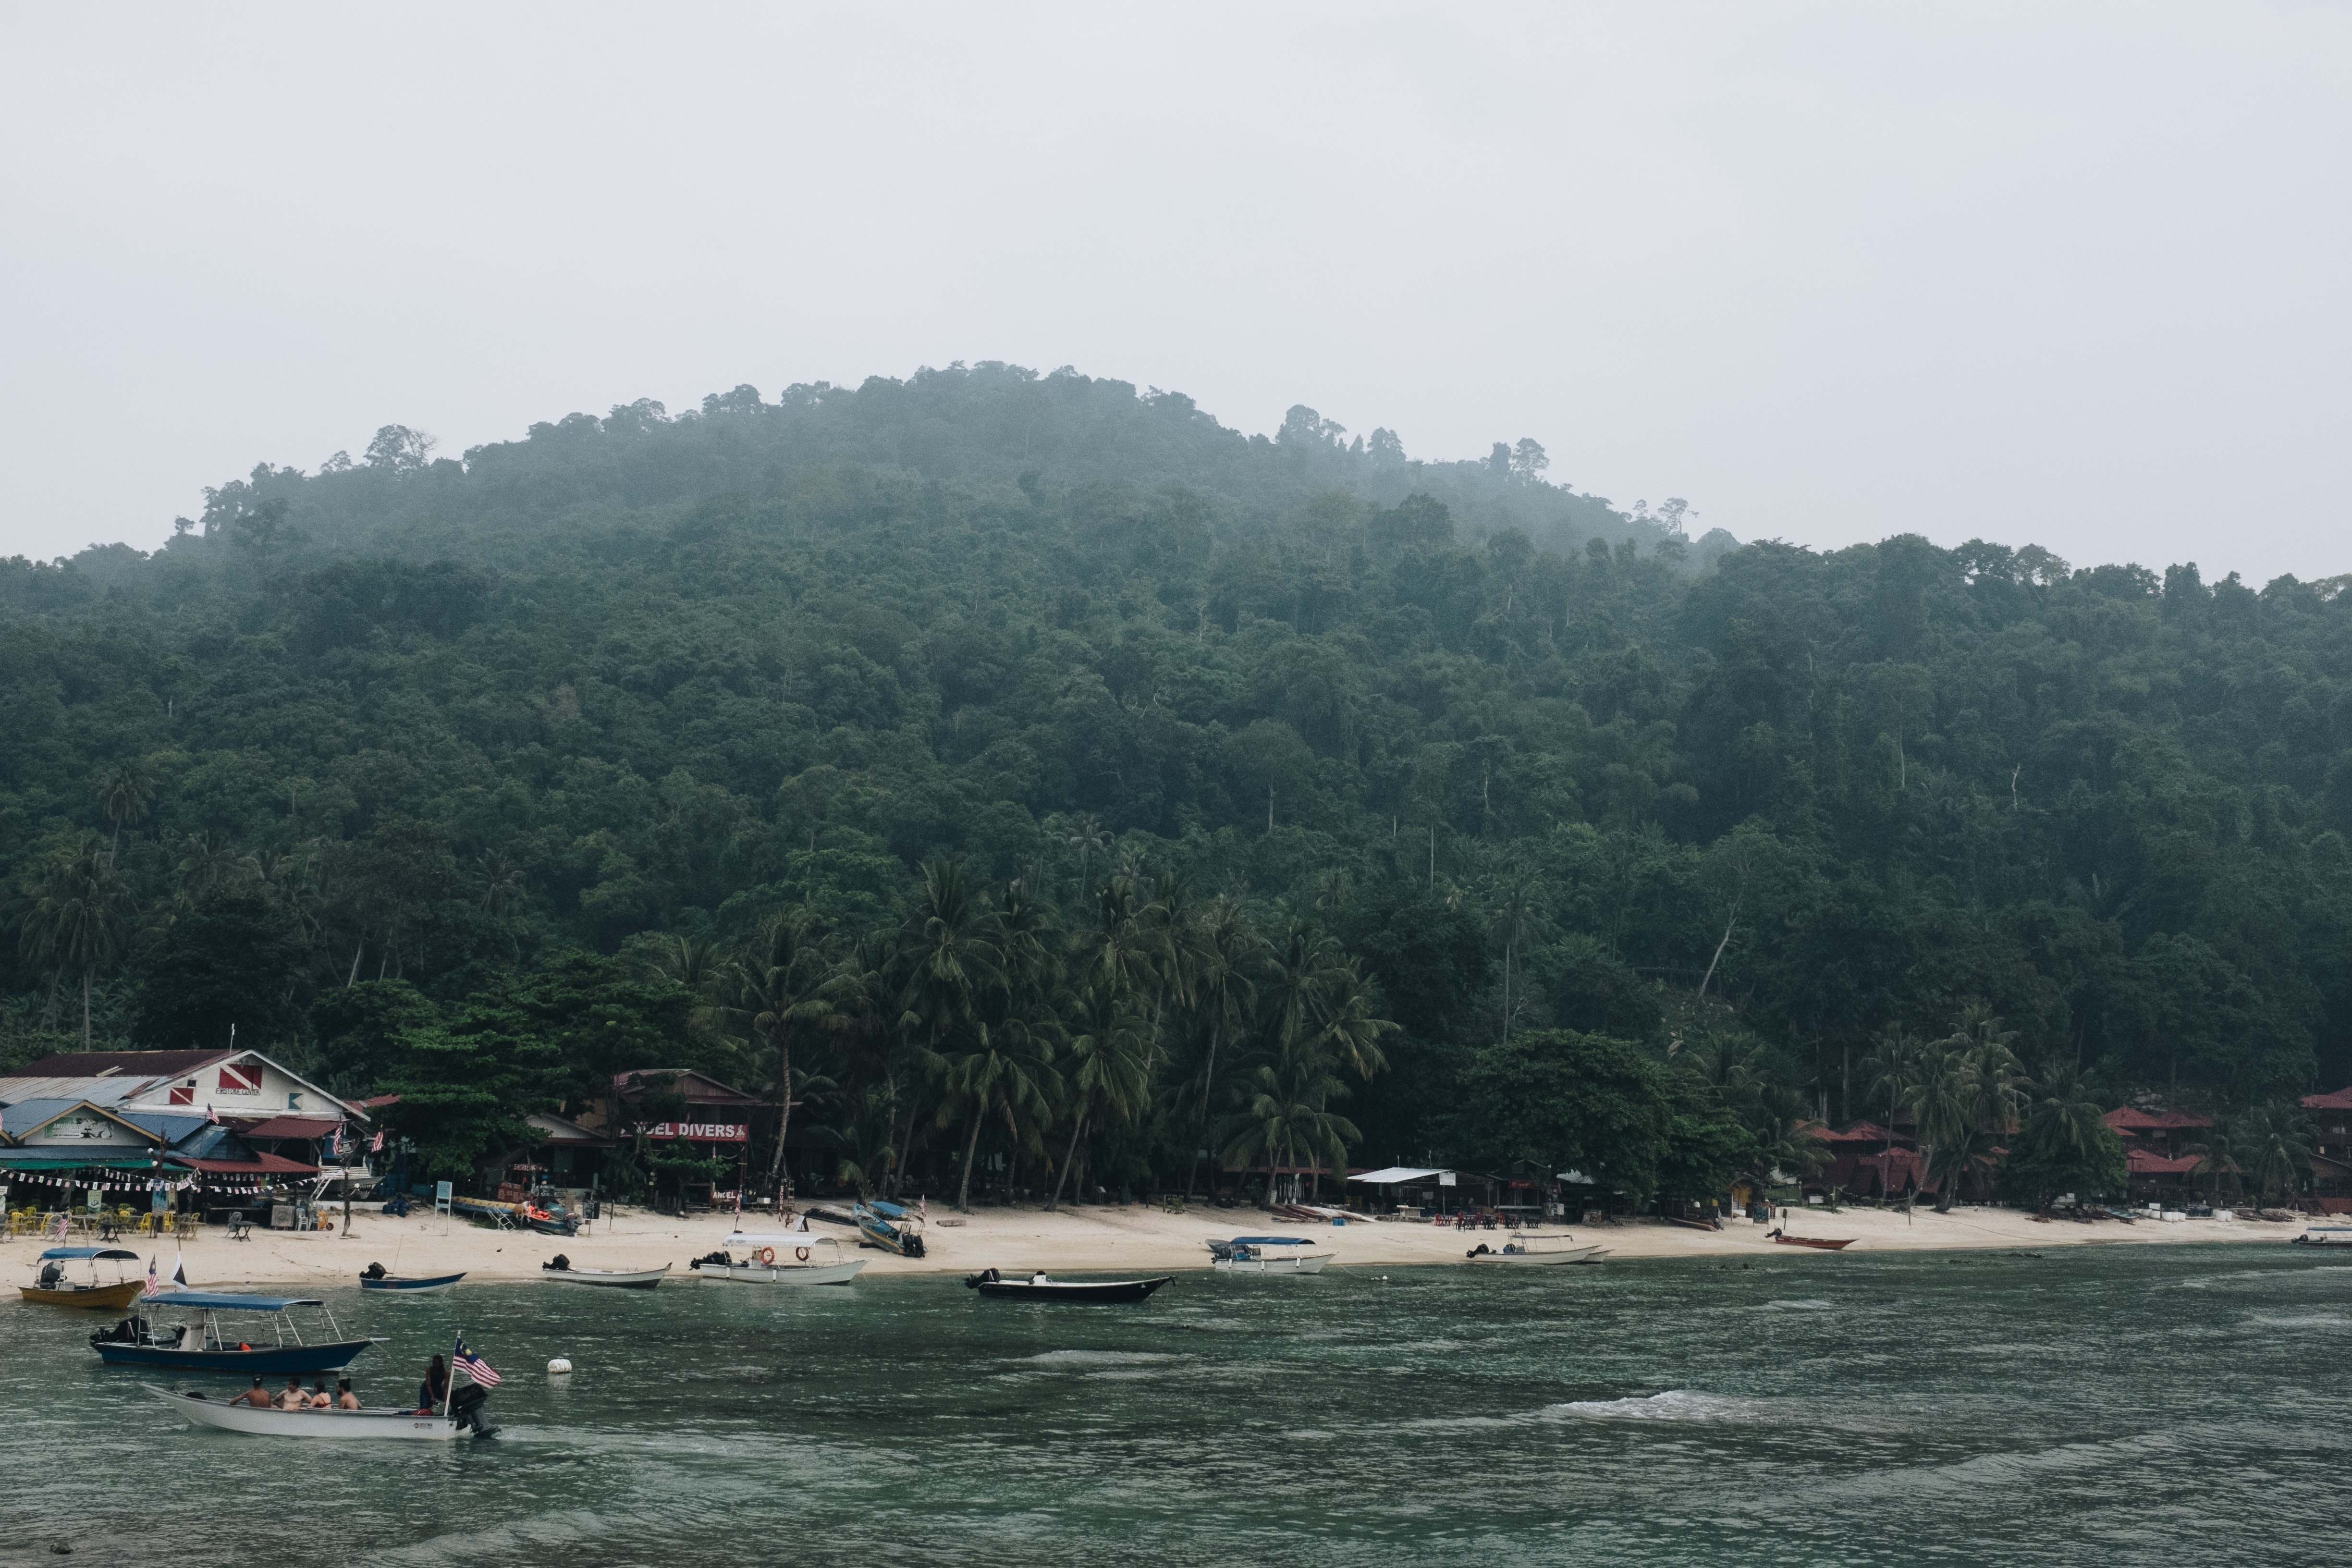
sea, water, hill station, river, coast, mountain, tourism, sky, coastal and oceanic landforms, hill, tree, bay, tropics, ocean, beach, vacation, vehicle